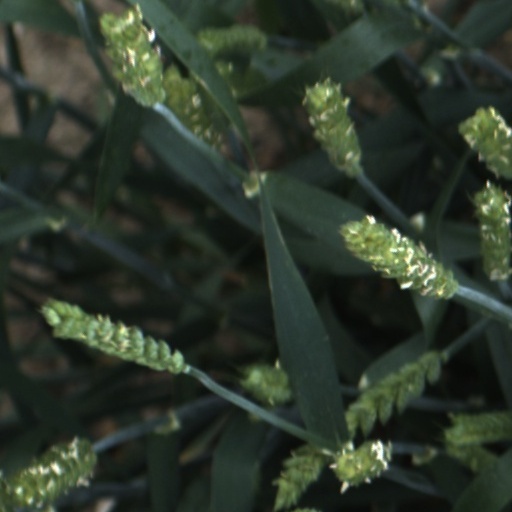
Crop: wheat